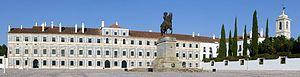
L'ordre de l'Immaculée Conception de Vila Viçosa est un ordre dynastique portugais. Attaché à la maison de Bragance, il est toujours concédé par le prétendant à la couronne.